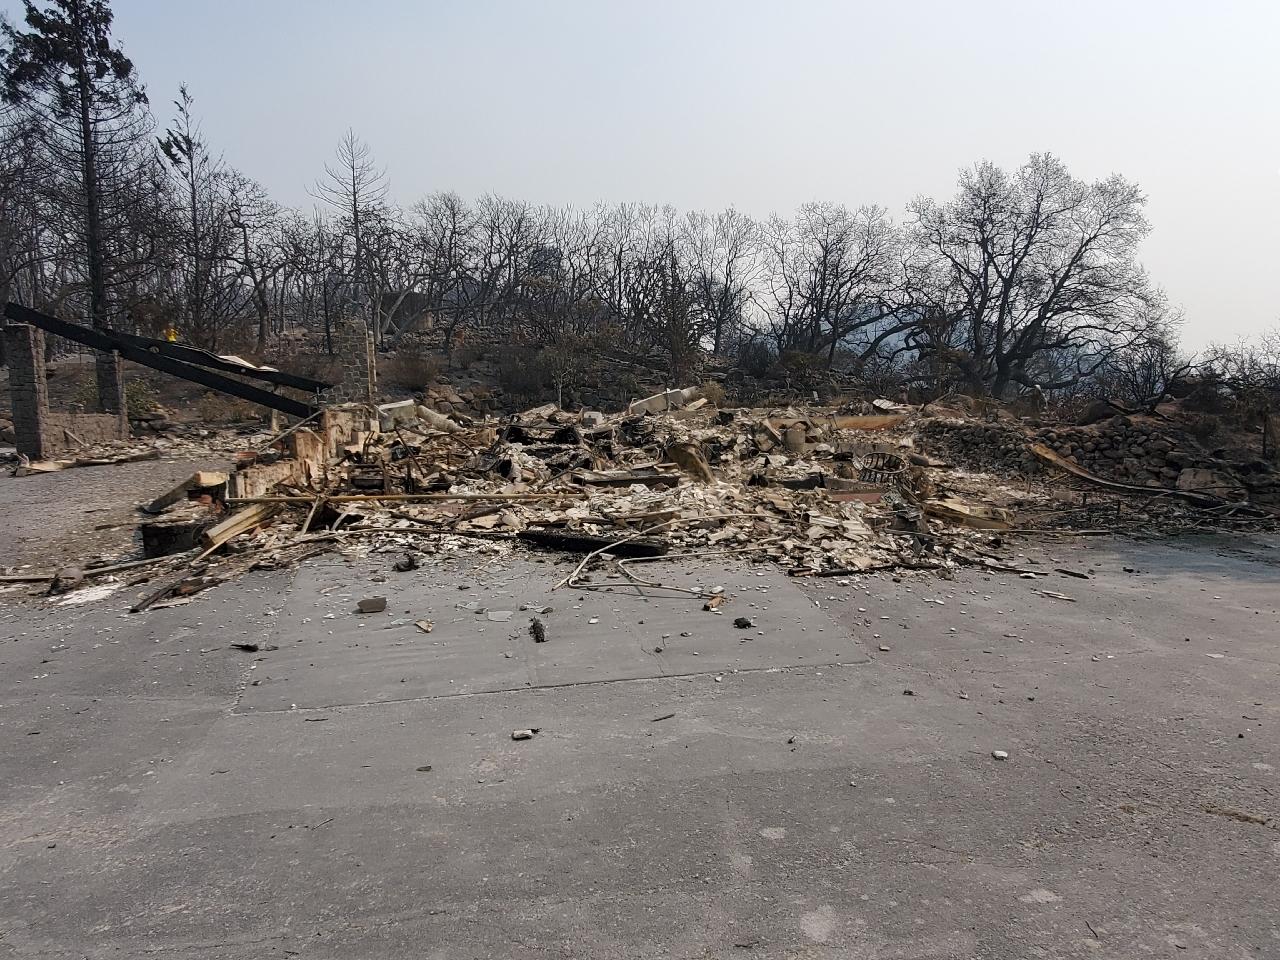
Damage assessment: destroyed